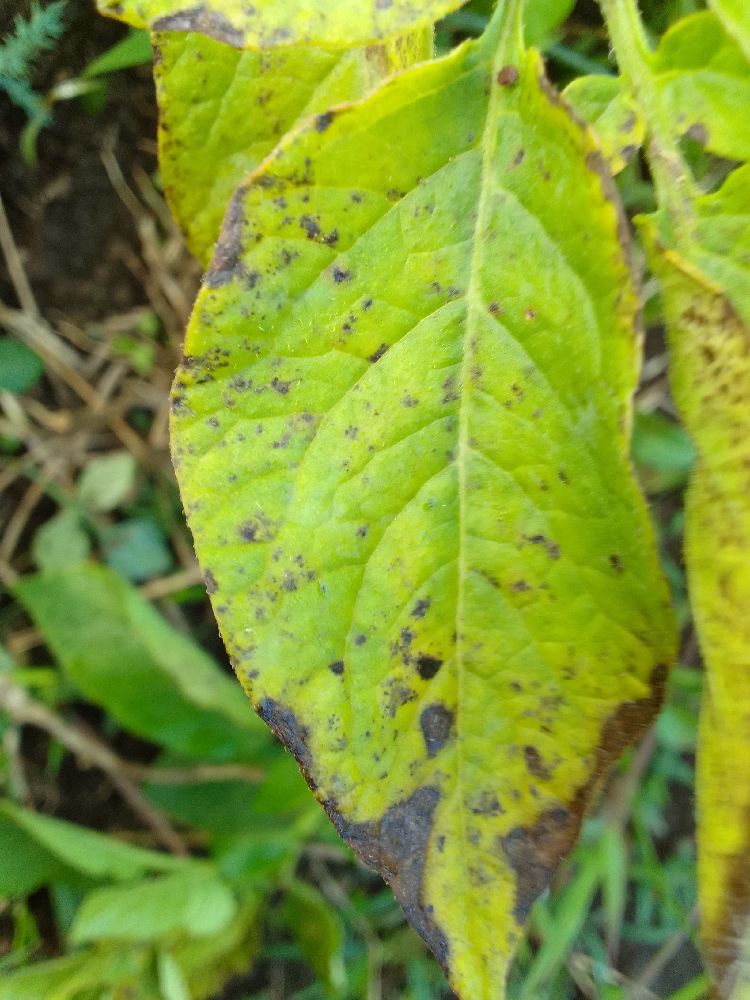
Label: Early blight